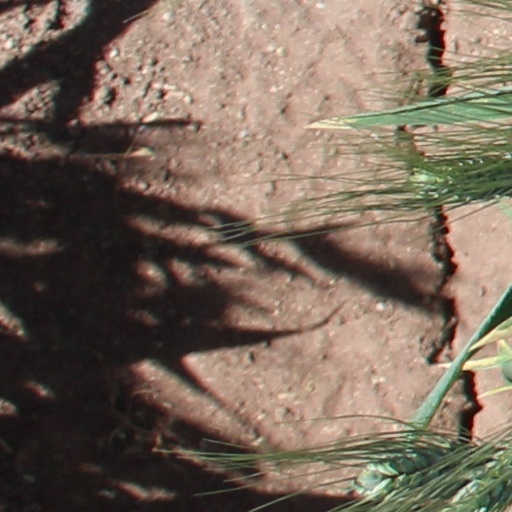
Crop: wheat